Indian 2000-rupee note

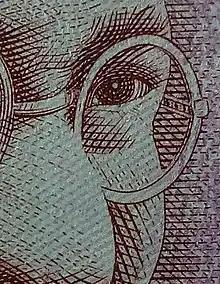
Microscopic view of the ₹2000 Indian currency note showing micro printing of letters 'RBI'

Like other Indian rupee banknotes, the 2000 banknote has its amount written in 17+1 languages (Braille language added on new currency notes for visually impaired). On the obverse, the denomination is written in English and Hindi. On the reverse is a language panel which displays the denomination of the note in 15 of the 22 official languages of India. The languages are displayed in alphabetical order. Languages included on the panel are Assamese, Bengali, Gujarati, Kannada, Kashmiri, Konkani, Malayalam, Marathi, Nepali, Odia, Punjabi, Sanskrit, Tamil, Telugu, Urdu, and Braille.